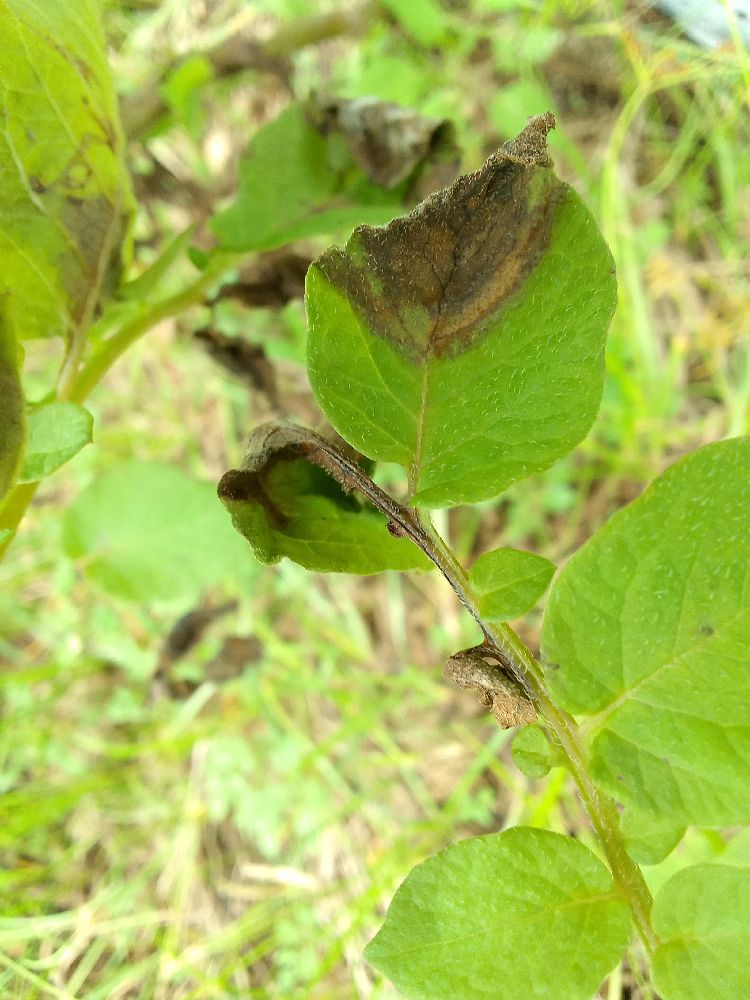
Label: Late blight